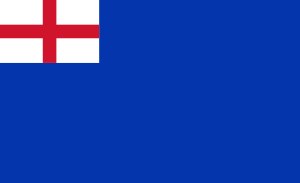
Blue Ensign
Blue Ensign som det så ud ca. 1620–1707
Blue Ensign er et britisk flag som bruges af enkelte myndigheder og territorier. Det bruges enten som det er eller med et emblem for myndigheden eller territoriet.